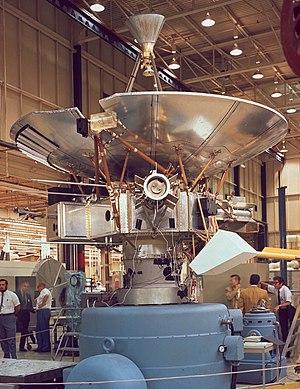
L'histoire du vol spatial retrace au cours du temps l'exploration de l'univers et des objets célestes du Système solaire par l'envoi soit d'engins robotisés, soit de vaisseaux pilotés par des équipages humains. Sa conquête a inspiré de nombreux écrivains et philosophes. L'idée d'envoyer un objet ou un homme dans l'espace est évoquée par des romanciers plusieurs centaines d'années avant que cela ne devienne matériellement possible. Au cours de la deuxième moitié du XXᵉ siècle, grâce au développement de moteurs-fusées adéquats, aux progrès de l'avionique et à l'amélioration des matériaux, l'envoi d'engins dans l'espace passe du rêve à la réalité.
Le programme Pioneer est un programme de la NASA d'exploration du Système solaire à l'aide de sondes spatiales. Entre 1958 et 1978, 19 sondes Pioneer ont été envoyées avec des missions et des configurations différentes vers la Lune, le Soleil, Jupiter, Saturne et Vénus. Les sondes les plus remarquables sont Pioneer 10 et Pioneer 11, qui ont exploré les planètes externes.
Pioneer 10 est une sonde spatiale développée par la NASA, dans le cadre du programme Pioneer, et lancée le 3 mars 1972 par une fusée Atlas-Centaur D. Pioneer 10, comme sa sonde jumelle Pioneer 11, a pour mission de faire une première reconnaissance des planètes supérieures du Système solaire, au-delà de l'orbite de la Terre, qui n'ont jamais été explorées jusque-là. Pioneer 10 est ainsi le premier véhicule spatial à avoir traversé la ceinture d'astéroïdes et effectué un survol de la planète Jupiter. Les données et photos collectées par les onze instruments embarqués permettent de lever certaines des inquiétudes des concepteurs des sondes du programme Voyager, beaucoup mieux équipées et lancées cinq années plus tard pour réaliser une étude détaillée de Jupiter, Saturne et leurs satellites. En 1983, la sonde spatiale a franchi l'orbite de la planète Neptune, la dernière planète du Système solaire, et s'éloigne depuis en direction de l'étoile Aldébaran qu'elle atteindra dans deux millions d'années.